Auschwitz concentration camp

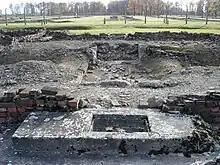
Ruins of crematorium IV, Auschwitz II, blown up during the revolt

At least 1.3 million people were sent to Auschwitz between 1940 and 1945, and at least 1.1 million died. Overall 400,207 prisoners were registered in the camp: 268,657 male and 131,560 female. A study in the late 1980s by Polish historian Franciszek Piper, published by Yad Vashem in 1991, used timetables of train arrivals combined with deportation records to calculate that, of the 1.3 million sent to the camp, 1,082,000 had died there, a figure (rounded up to 1.1 million) that Piper regarded as a minimum. That figure came to be widely accepted.